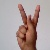
The image shows a hand gesture representing the letter 'K' in Indian Sign Language.